SketchUp

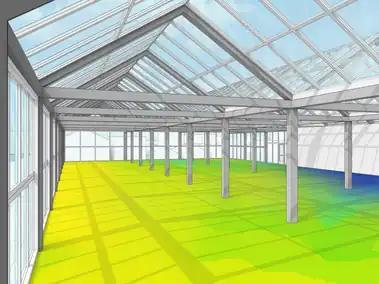

SketchUp Pro subscription includes the eponymous desktop 3D modeler, plus importers and exporters to common 2D and 3D formats, access to SketchUp's repository of pre-built 3D models (3D Warehouse), access to its extension library (Extension Warehouse), access to Layout (2D documentation software) and Style Builder (create custom edge styles for SketchUp models). SketchUp Pro 2016 has native integration with Trimble Connect, treat 3D Warehouse models as references, a rebuilt Generate Report and now Layout offers web-friendly reference objects as well as a new Layout API.